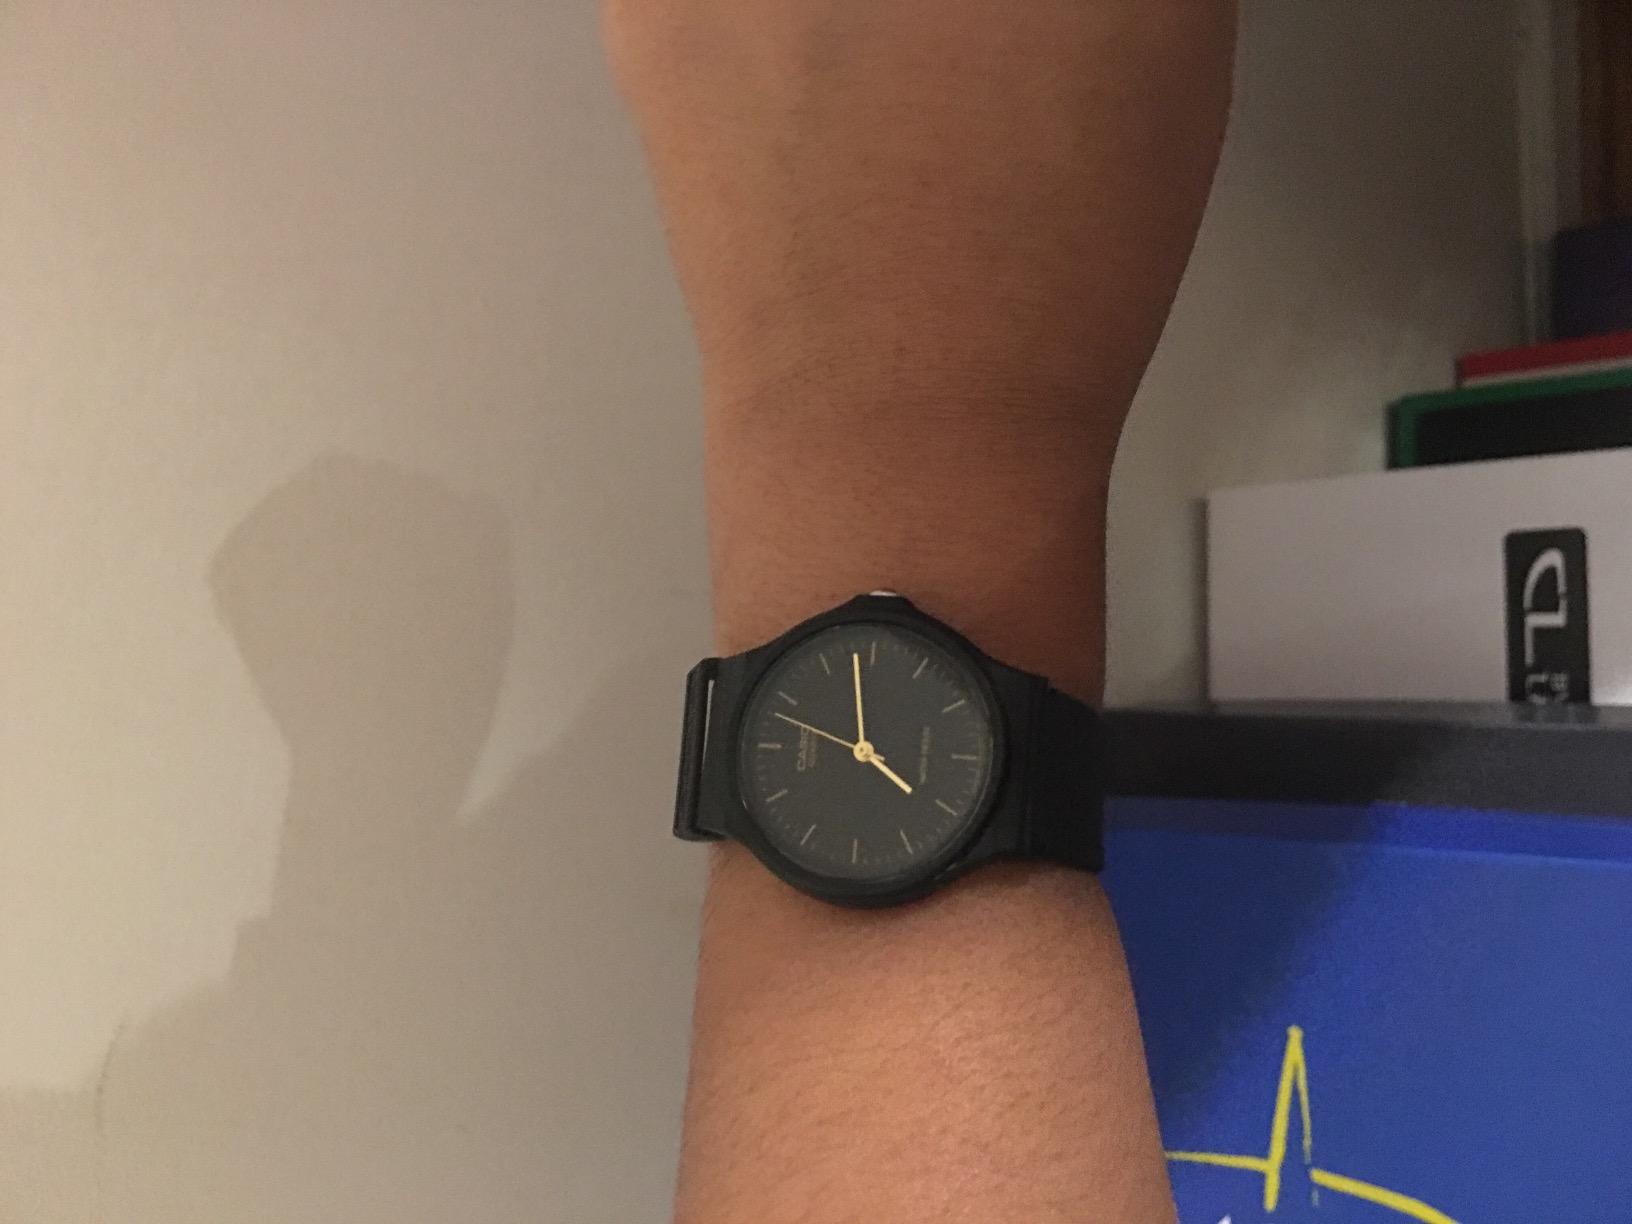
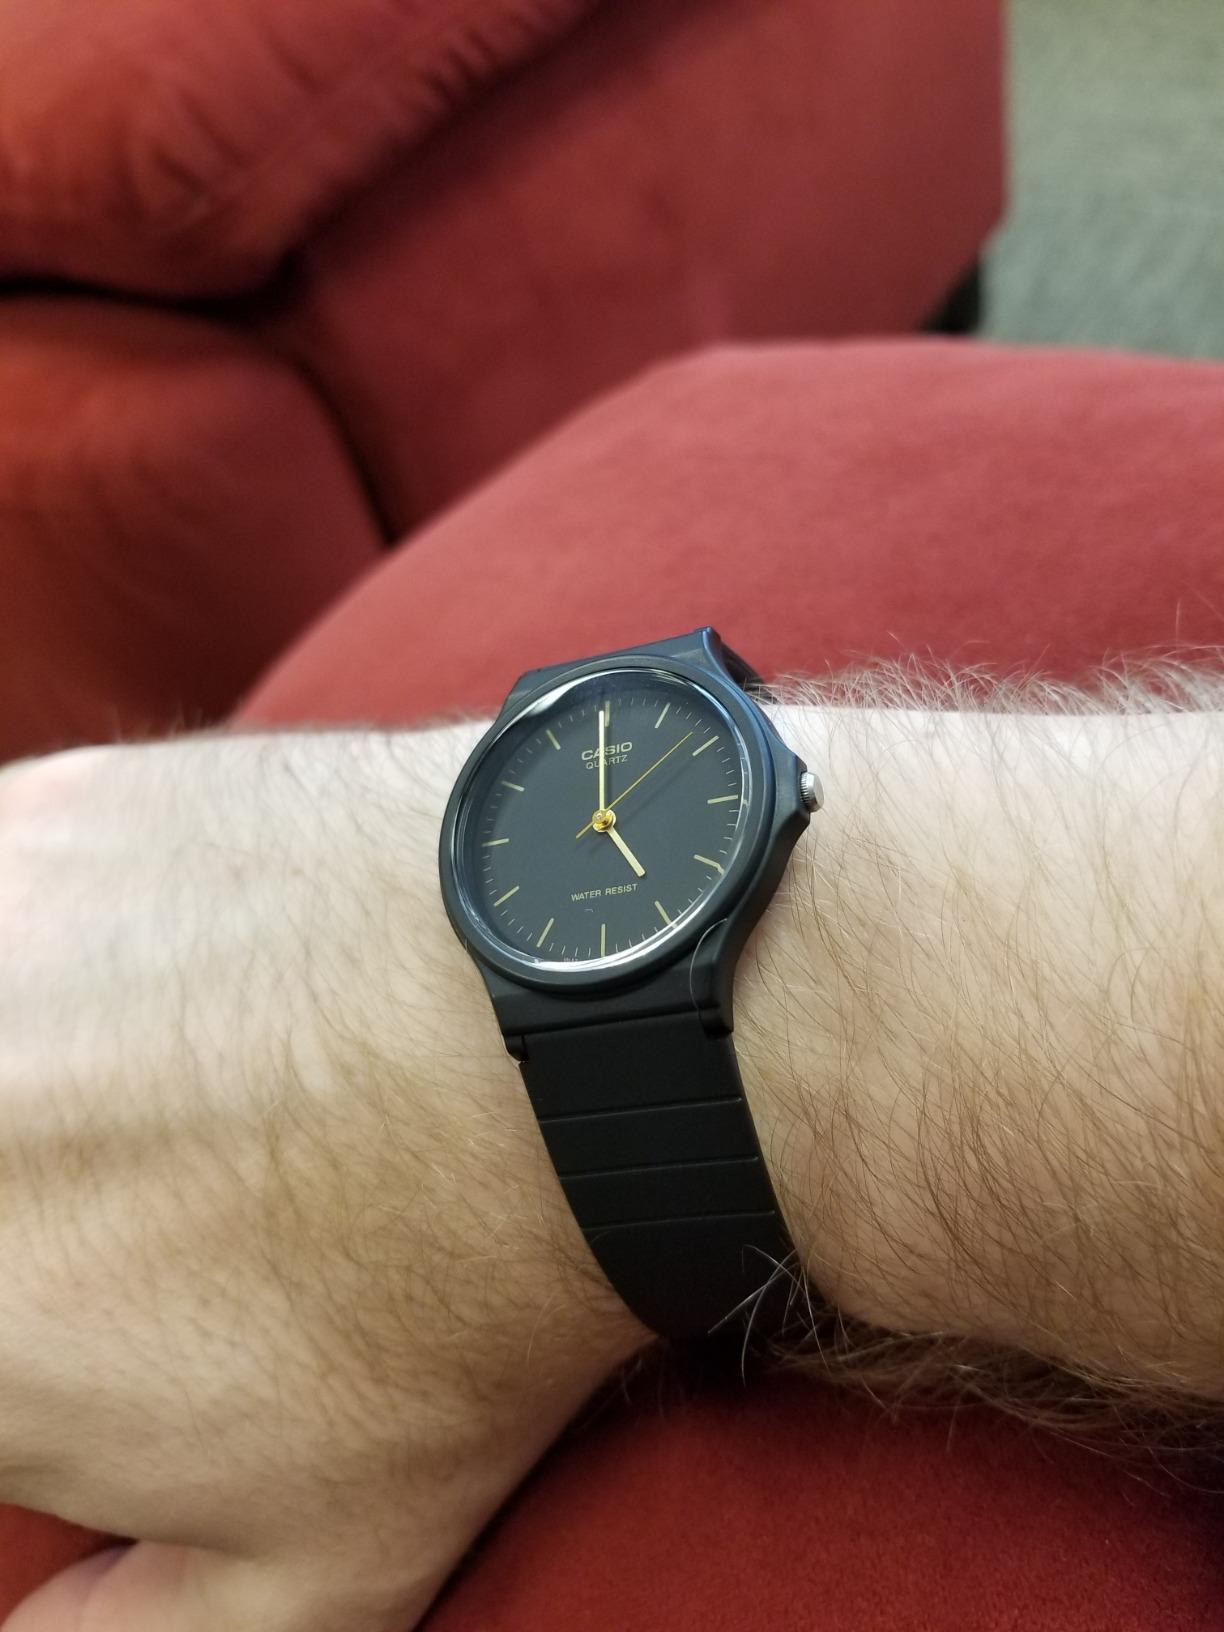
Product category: accessories_watch
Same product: yes